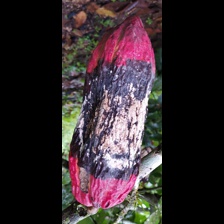
Label: moniliophthora